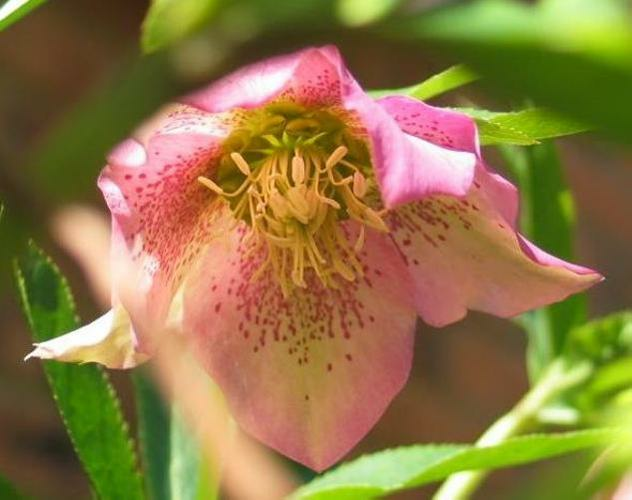
Flower: lenten rose